Question: Where is the giraffe walking?
Tambaya: A ina raƙumin dawan yake tafiya?
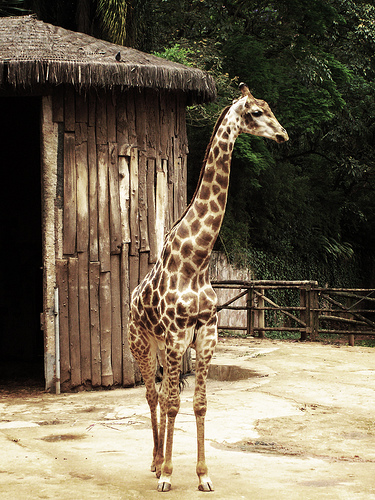
Answer: Away from the hut.
Amsa: Nesa daga bukkar.